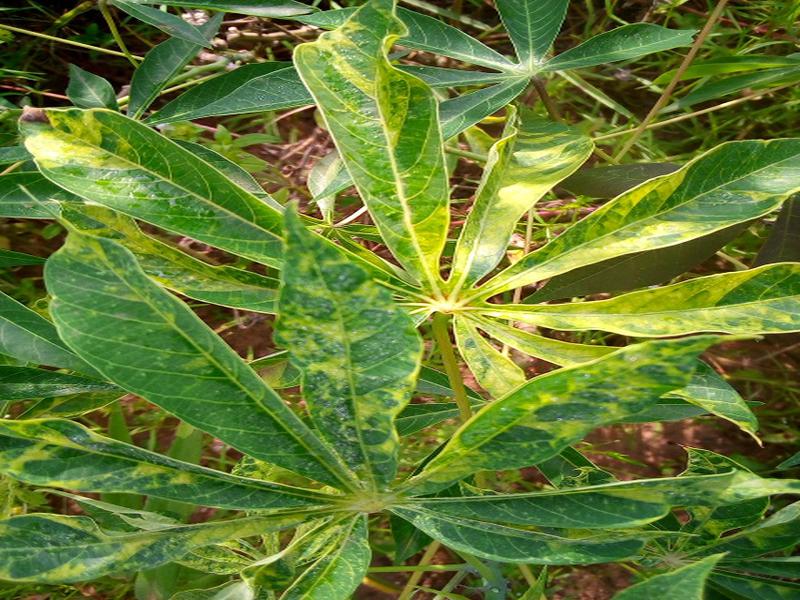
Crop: cassava
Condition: mosaic_disease